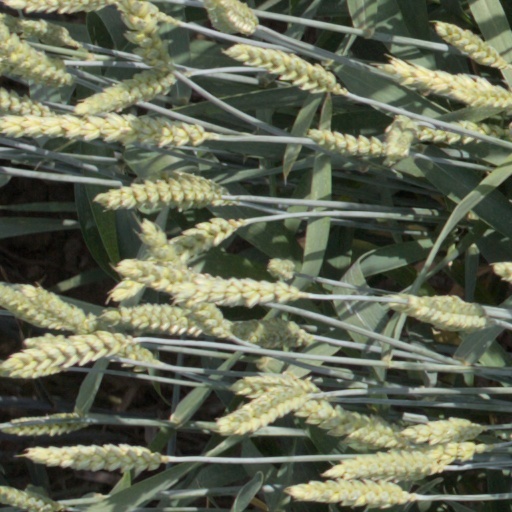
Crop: wheat